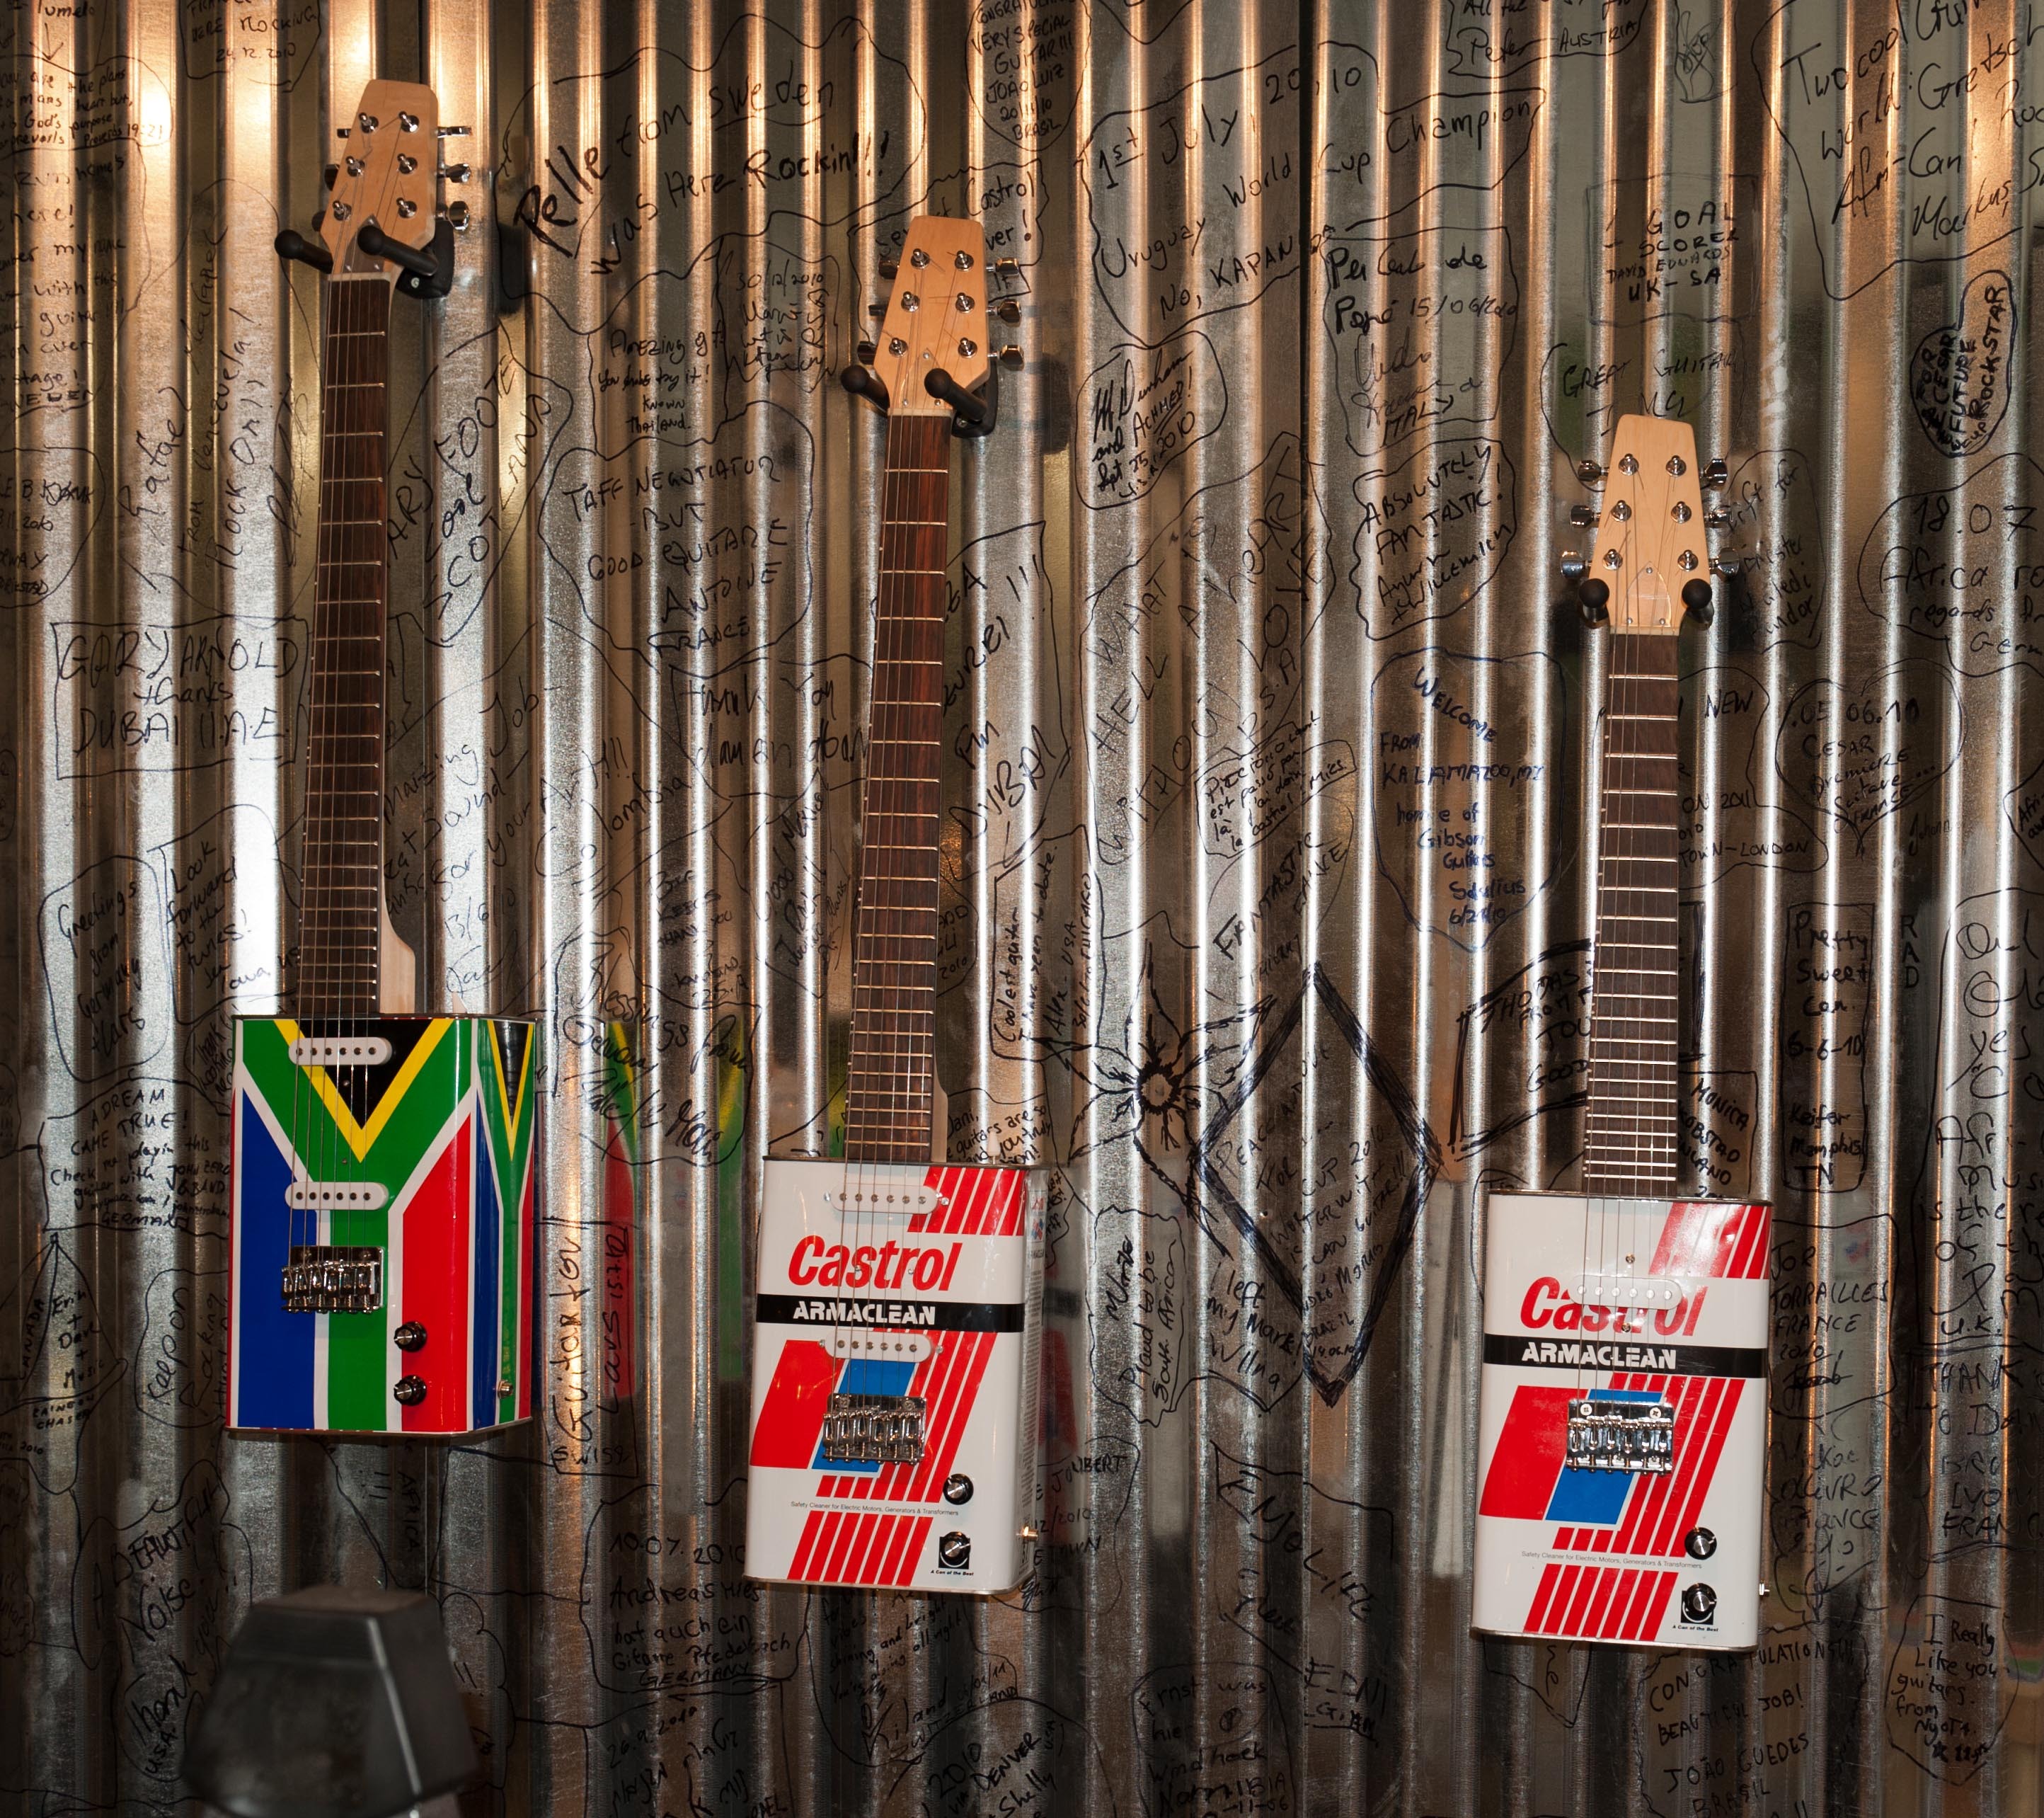
guitar, interior design, tin, south africa